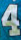
Number: 4